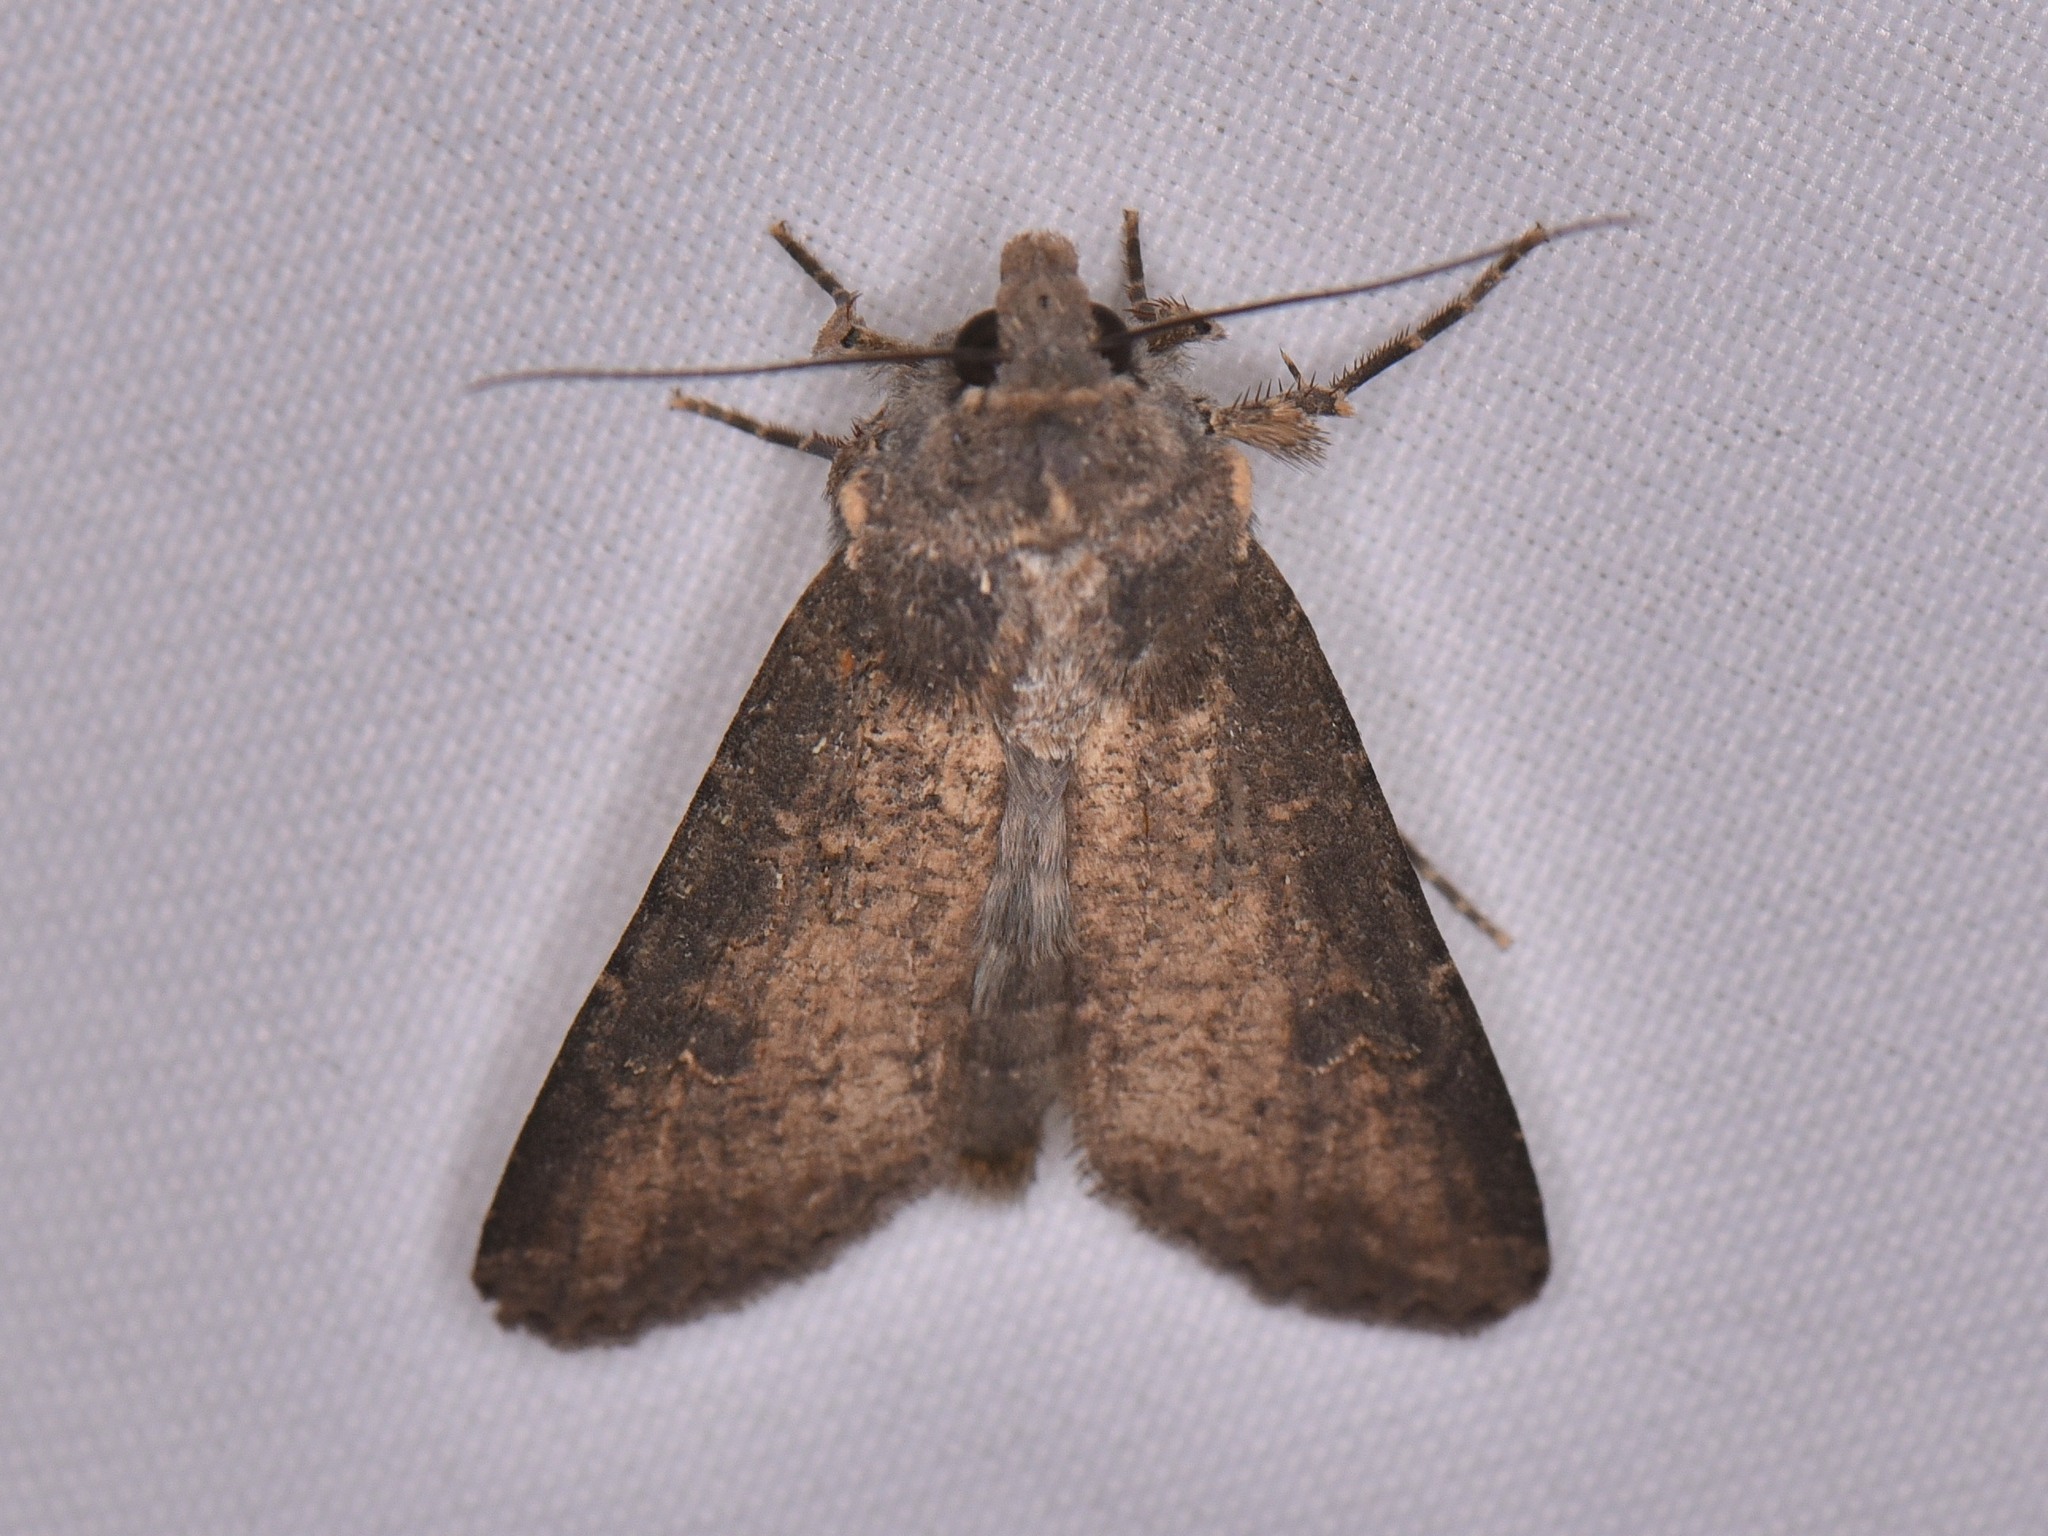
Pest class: cutworms